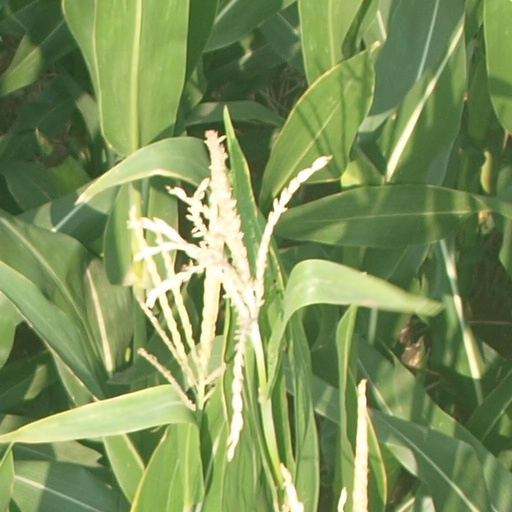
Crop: maize; corn